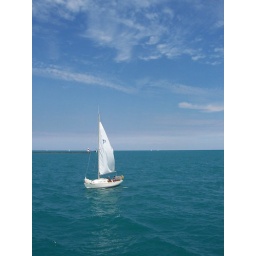
This sail boat was sailing around in Lake Michigan in July 2008 near Navy Pier.